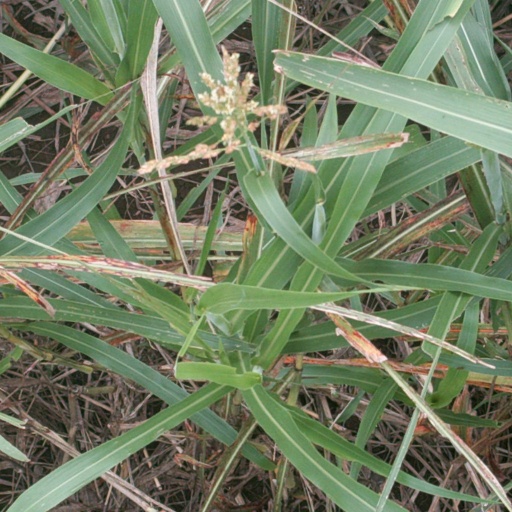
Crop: sorghum